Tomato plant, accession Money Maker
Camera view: bottom (45 deg); turntable rotation: 150 degrees
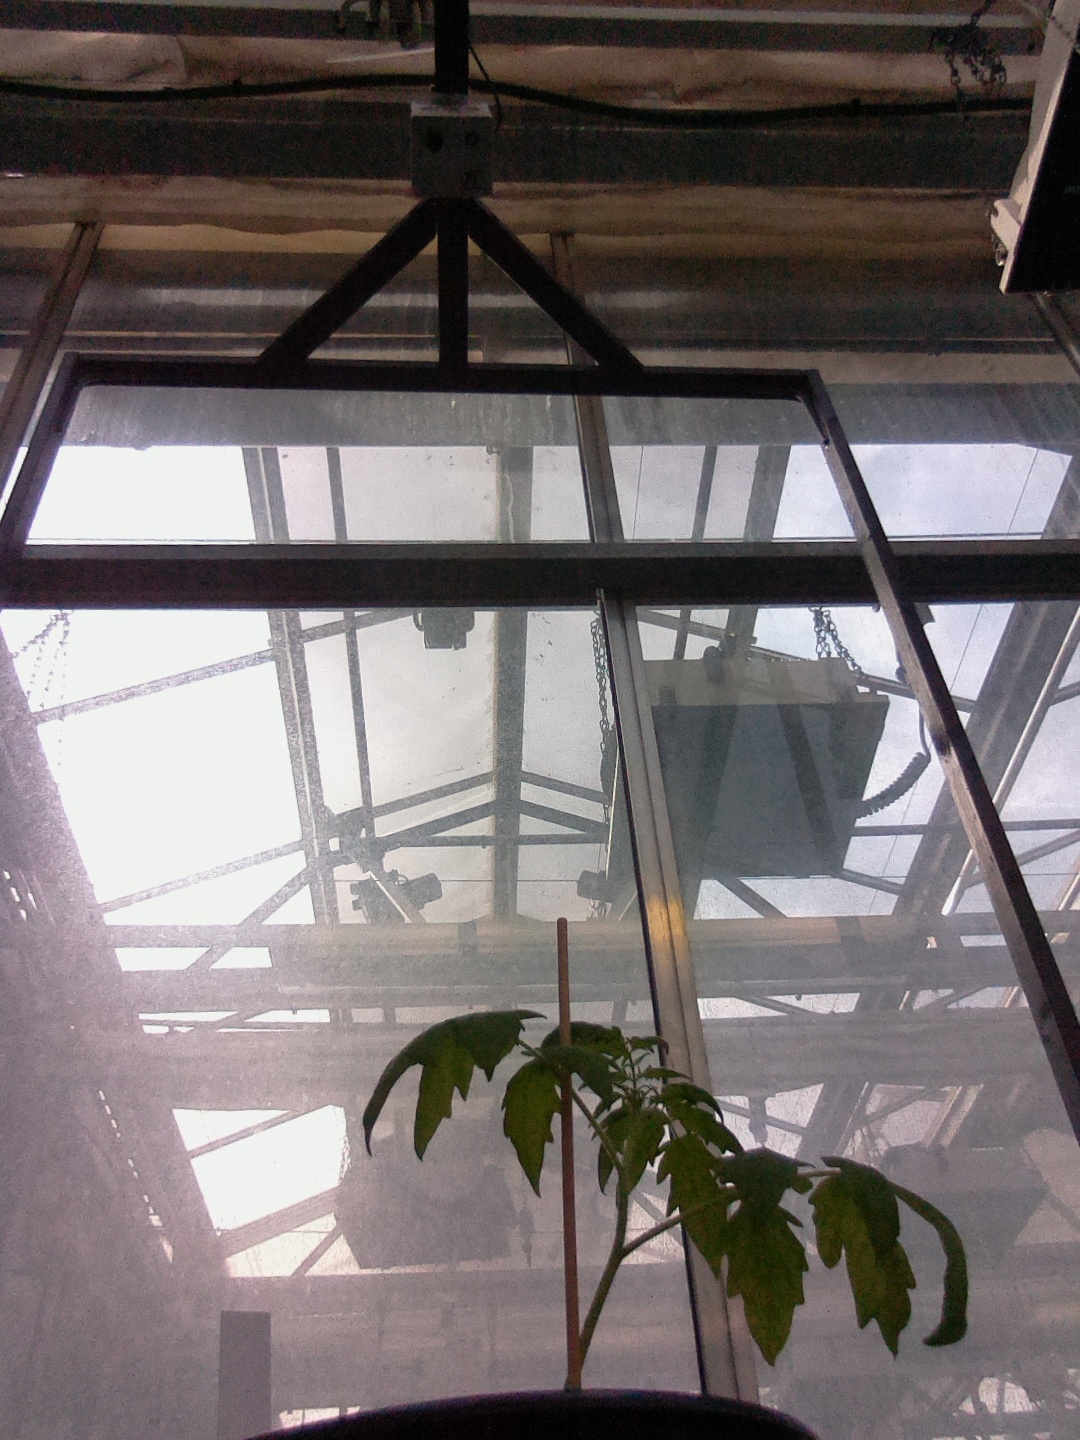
BBCH growth stage 13: 6 of true leaves visible